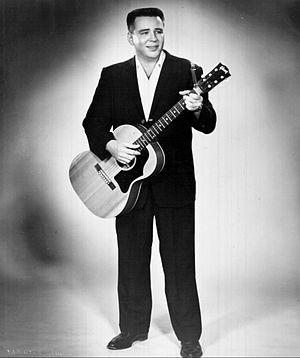
Le 3 février 1959, les rockeurs Buddy Holly, Ritchie Valens et The Big Bopper et leur pilote Roger Peterson meurent dans un accident d'avion près de Clear Lake dans l'Iowa, aux États-Unis, événement surnommé en 1971 The Day the Music Died par l'auteur-compositeur Don McLean dans sa chanson American Pie.
Jiles Perry Richardson alias Big Bopper est un chanteur américain né le 24 octobre 1930 à Sabine Passage au Texas, mort accidentellement le 3 février 1959 à Clear Lake dans l'Iowa, aux États-Unis.